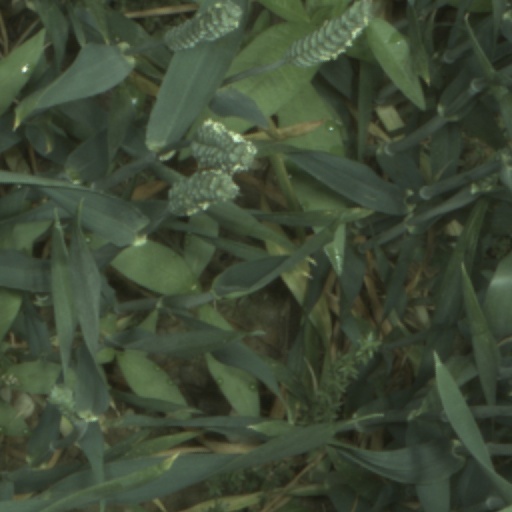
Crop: wheat